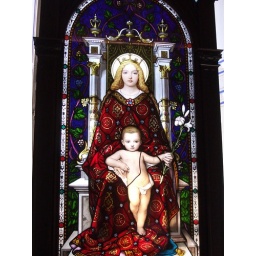
Stained glass window in Rome